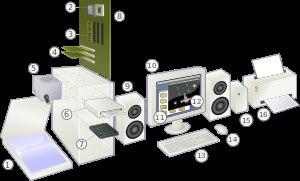
Un compatible PC est un ordinateur compatible avec la gamme d'ordinateurs personnels issue de l'IBM PC, apparu en 1981. En 2012, presque tous les ordinateurs personnels à clavier physique et/ou de bureau sont des compatibles PC. Ils sont basés sur les microprocesseurs de la famille x86 inventée par Intel. Les systèmes d'exploitation MS-DOS, Windows, OS/2 et GNU/Linux ont notamment été créés pour les compatibles PC. Mac OS X a été également porté sur cette architecture depuis le passage d'Apple à des processeurs Intel en 2006.